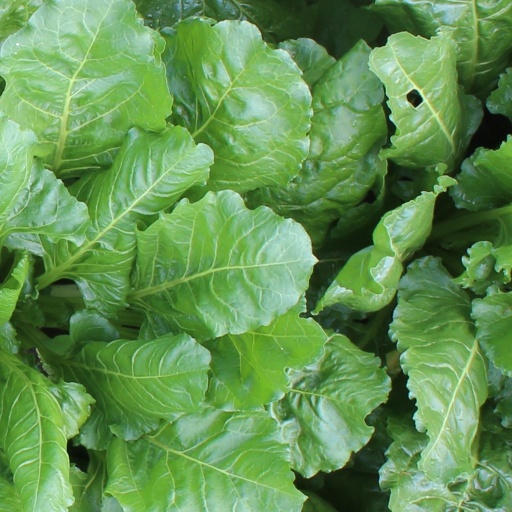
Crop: sugar beet